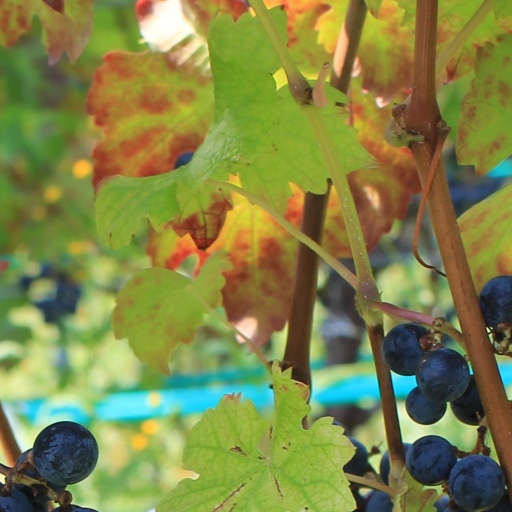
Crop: grape